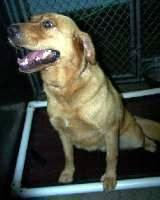
dog